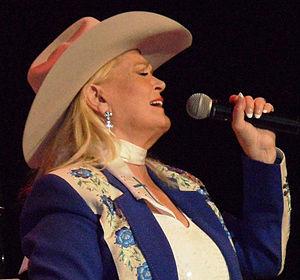
Lynn Rene Anderson est une chanteuse américaine de musique country principalement connue pour son Grammy Award remporté grâce à son titre Rose Garden, un des plus grands succès de la musique country.